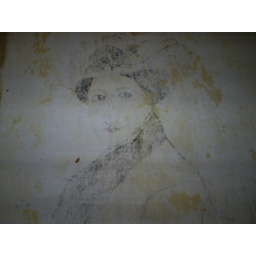
sketch of a victorian woman found in under wall paper when stripping it